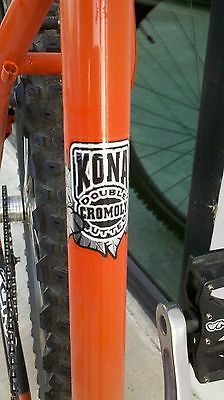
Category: bicycle